International relations theory

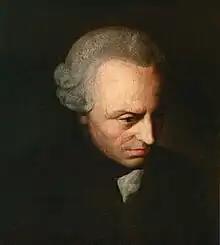
Kant's writings on perpetual peace were an early contribution to democratic peace theory.

The precursor to liberal international relations theory was "idealism". Idealism (or utopianism) was viewed critically by those who saw themselves as "realists", for instance E. H. Carr. In international relations, idealism (also called "Wilsonianism" because of its association with Woodrow Wilson) holds that a state should make its internal political philosophy the goal of its foreign policy. For example, an idealist might believe that ending poverty at home should be coupled with tackling poverty abroad. Wilson's idealism was a precursor to liberal international relations theory, which would arise amongst the "institution-builders" after World War I.